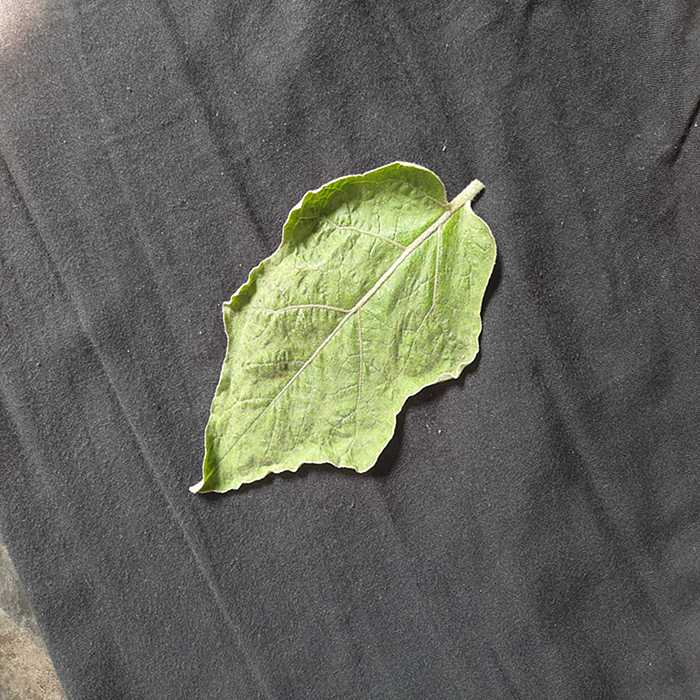
Plant: Eggplant
Label: Eggplant begomovirus